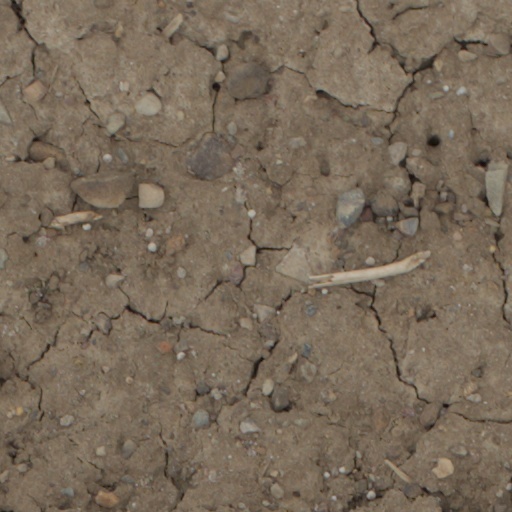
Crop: wheat